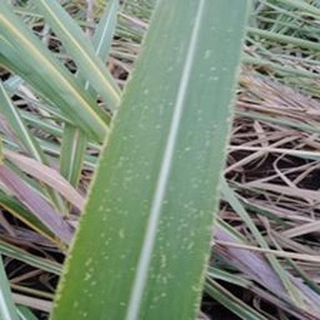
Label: sugarcane_mosaic